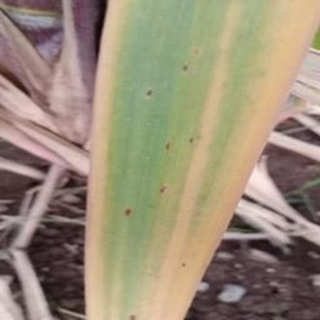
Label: sugarcane_yellow_leaf_disease